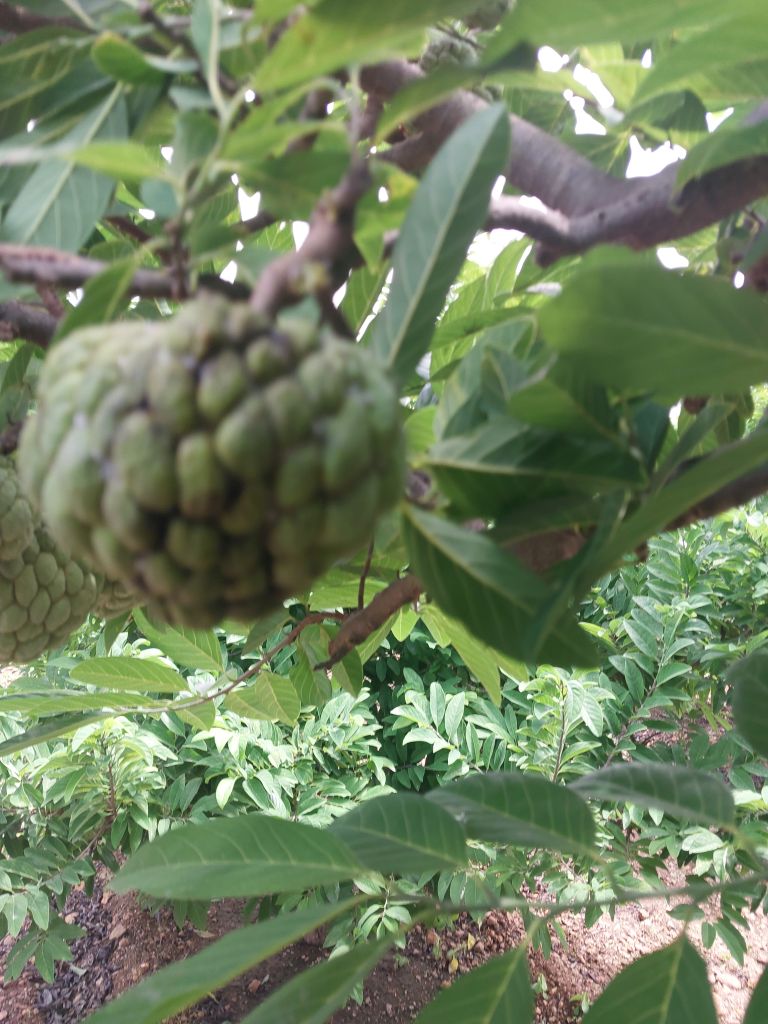
Disease label: Athracnose